Jean-Baptiste Lully

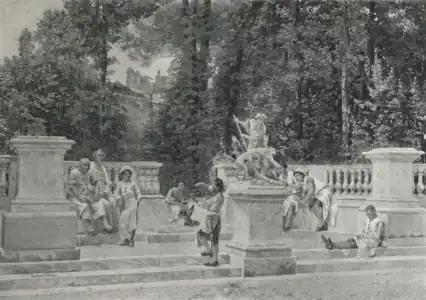
Pinckney Marcius-Simons, "The Young Lulli", by 1888

Lully was born on November 28 or 29, 1632, in Florence, Grand Duchy of Tuscany, to Lorenzo Lulli and Caterina Del Sera, a Tuscan family of millers. His general education and his musical training during his youth in Florence remain uncertain, but his adult handwriting suggests that he manipulated a quill pen with ease. He used to say that a Franciscan friar gave him his first music lessons and taught him guitar. He also learned to play the violin. In 1646, dressed as Harlequin during Mardi Gras and amusing bystanders with his clowning and his violin, the boy attracted the attention of Roger de Lorraine, chevalier de Guise, son of Charles, Duke of Guise, who was returning to France and was looking for someone to converse in Italian with his niece, Mademoiselle de Montpensier ("la Grande Mademoiselle"). Guise took the boy to Paris, where the fourteen-year-old entered Mademoiselle's service; from 1647 to 1652 he served as her "chamber boy" ("garçon de chambre"). He probably honed his musical skills by working with Mademoiselle's household musicians and with composers Nicolas Métru, François Roberday and Nicolas Gigault. The teenager's talents as a guitarist, violinist, and dancer quickly won him the nicknames "Baptiste", and ""le grand baladin"" (great street-artist).